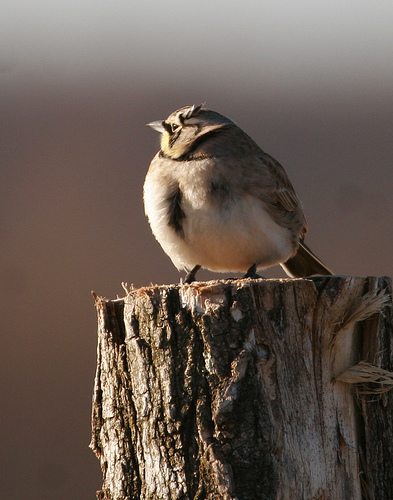
this puffy little bird has a white belly and breast with black stripes on its crown and nape.
this bird has white abdomen and breast with a black patch in the middle of its breast and brown colored coverts as its wings.
this bird has a very stout appearance, with a white belly and short bill.
a round, fat bird with a cream belly and chest, and a brown back and tail, with black accents on its face.
a short chubby brown bird with a black check patch and a short bill.
the cream colored large belly of the bird makes its head, with its unusual facial markings, look small.
this bird is white with hints of black he is a fat bird with a small head and beak
this bird is very round, with a white belly and brown and gray plumage.
this bird has a pointed black bill, with black feet.
a small brown bird, with a white belly, and a pointed bill.
Species: Horned Lark